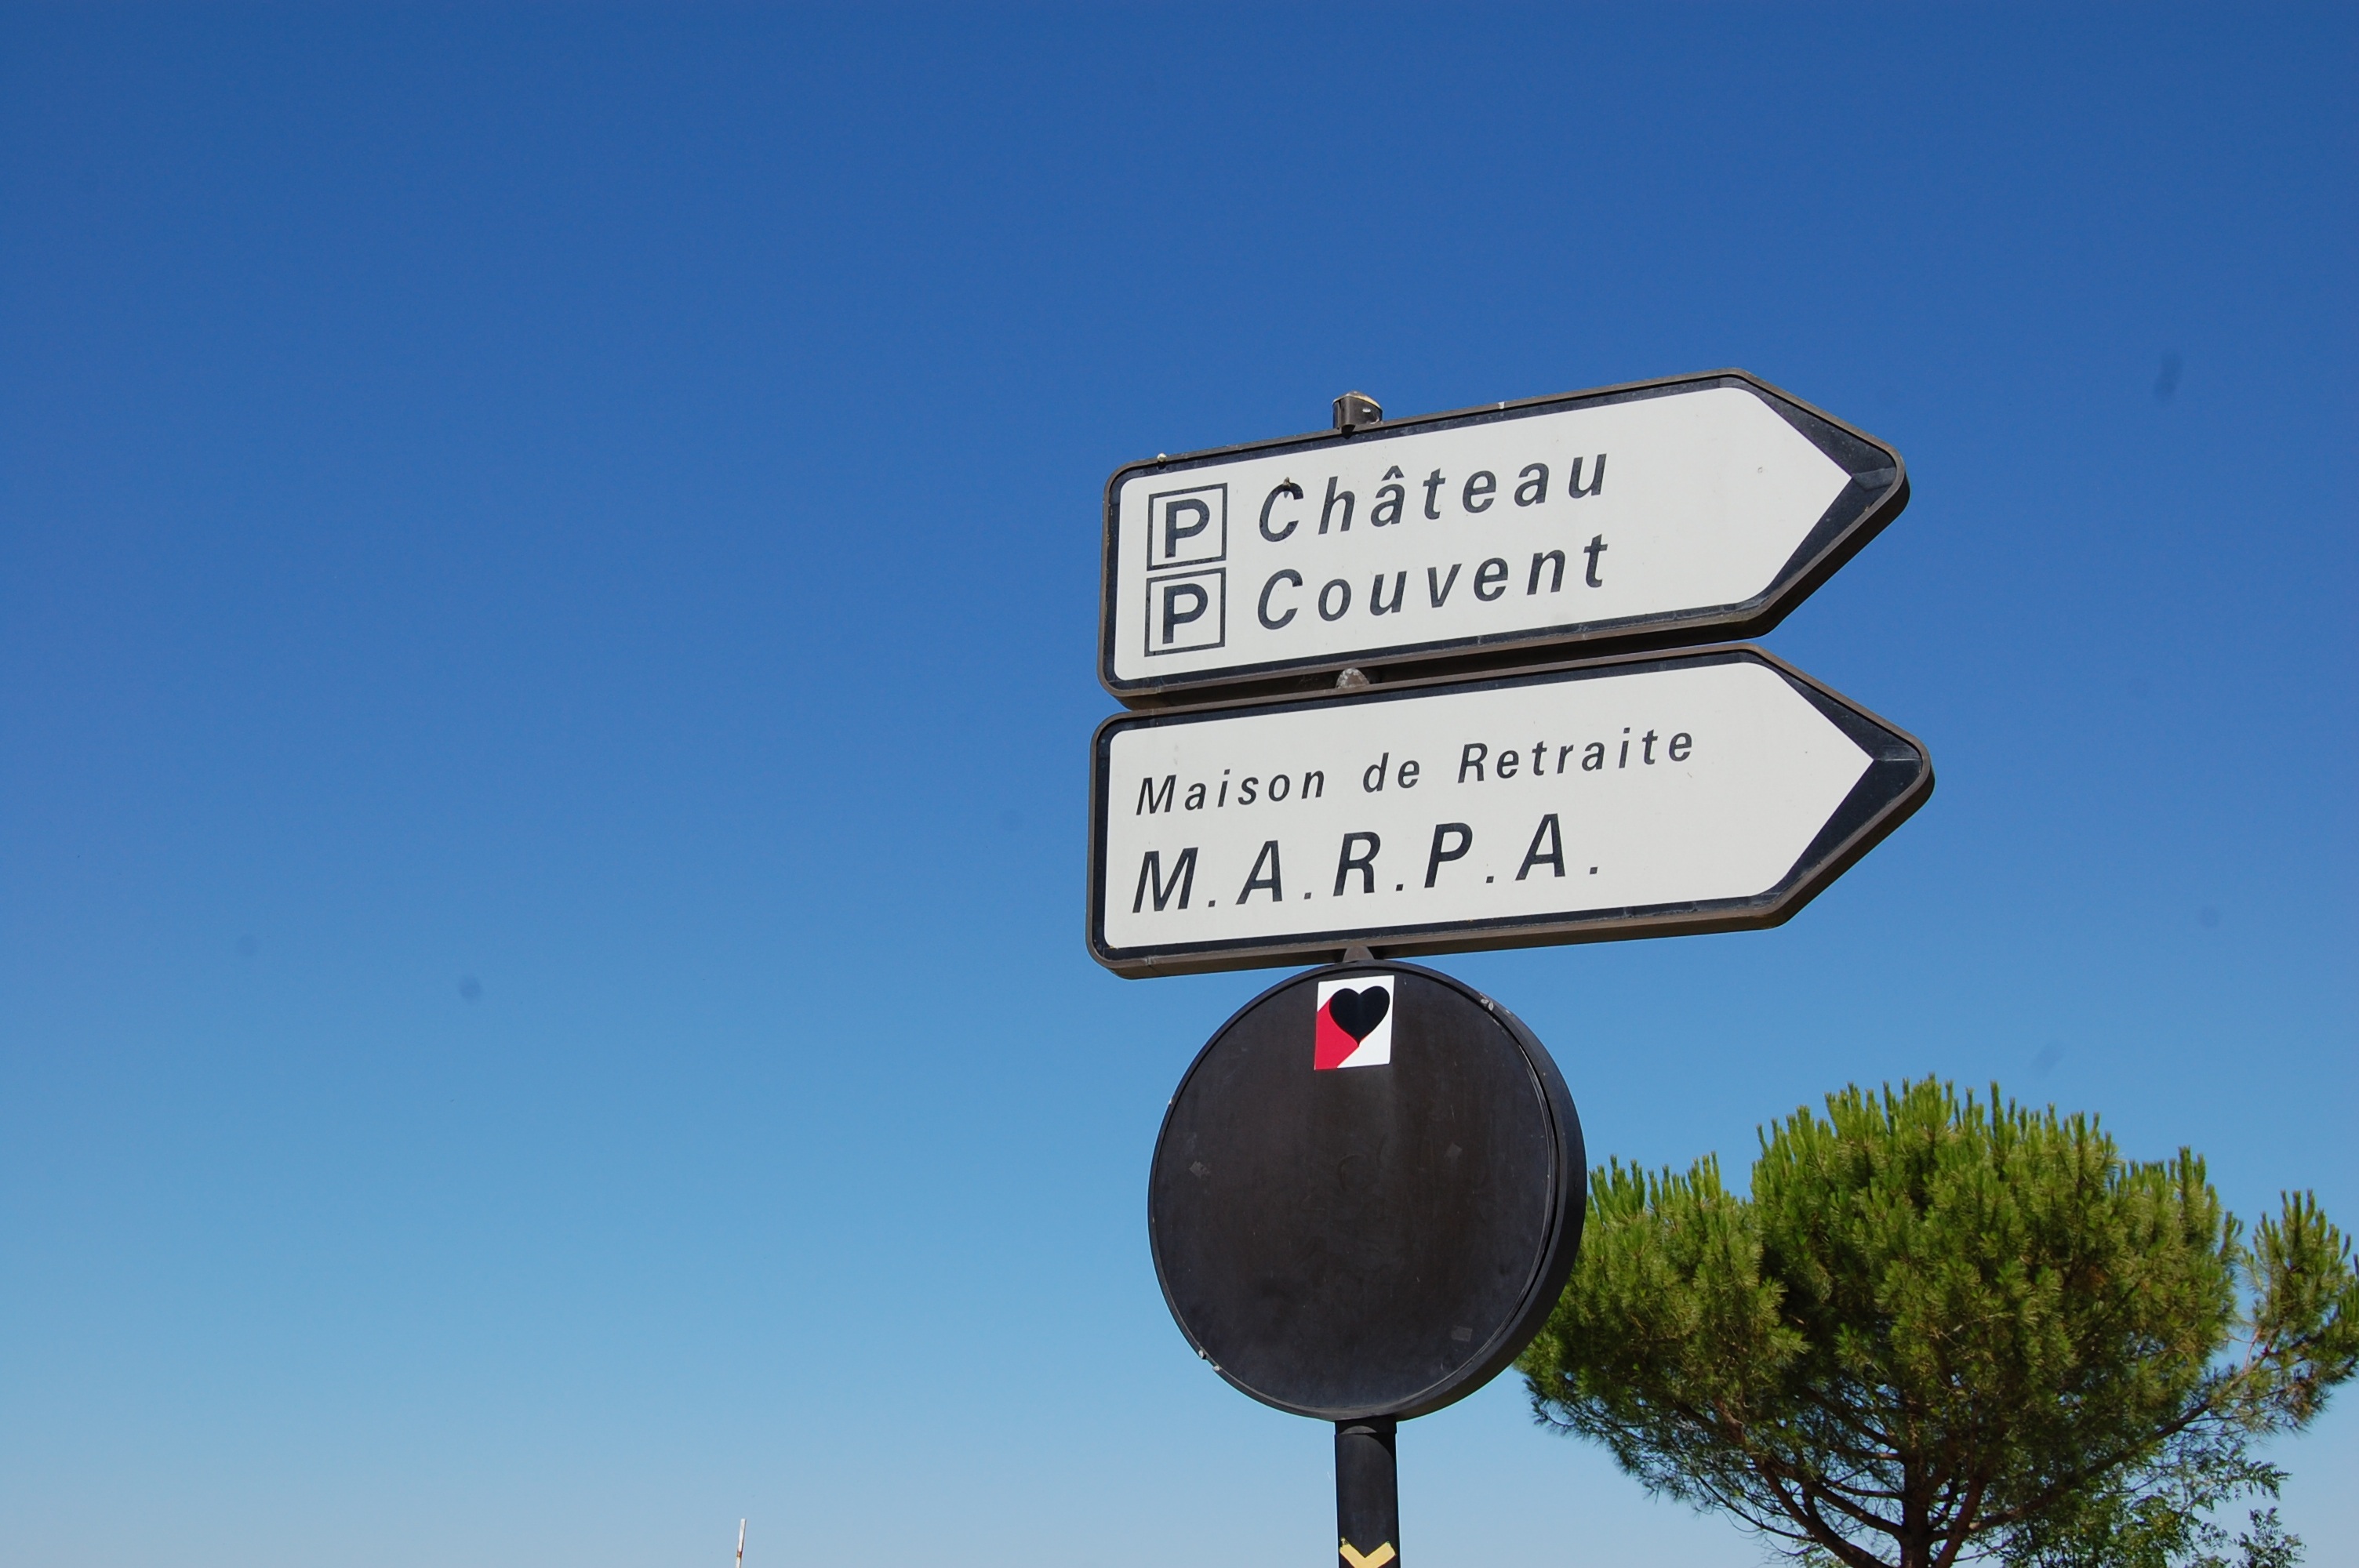
chateau, france, sign, direction, street sign, signage, lighting, traffic sign